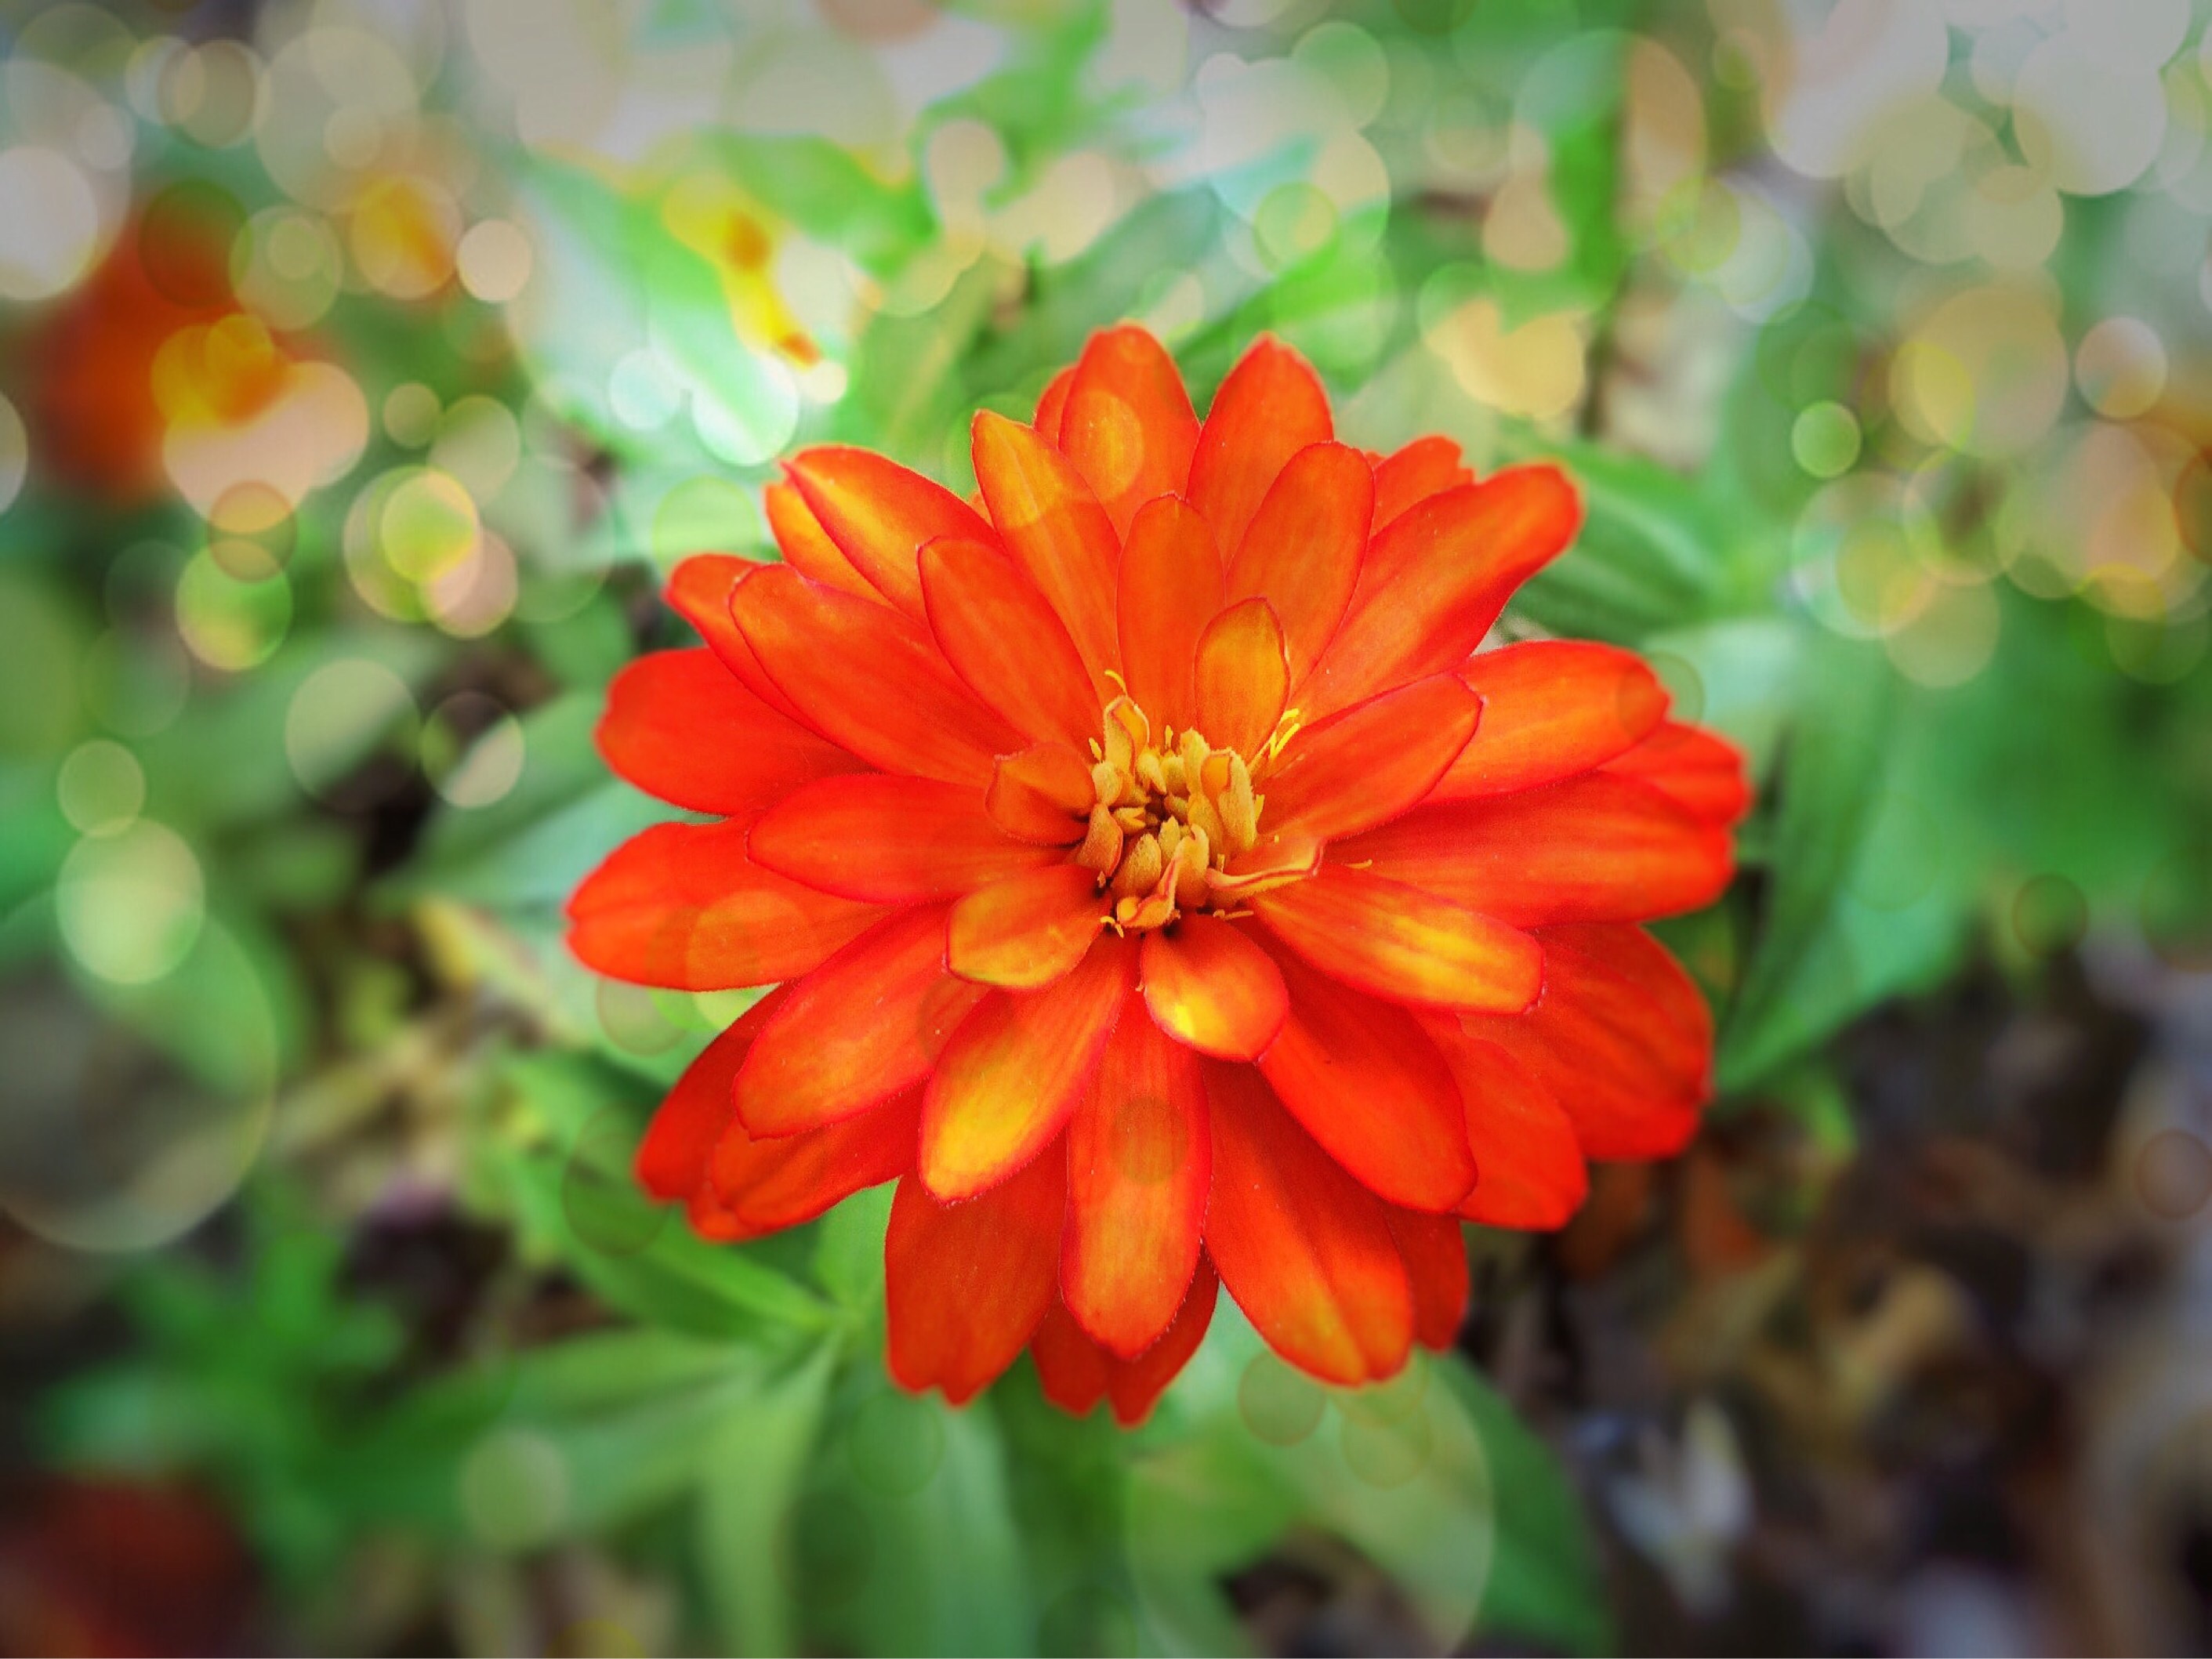
nature, plant, flower, petal, bloom, orange, botany, garden, flora, wildflower, macro photography, flowering plant, daisy family, calendula, annual plant, land plant